Mykolayiv Regional Museum of Local History

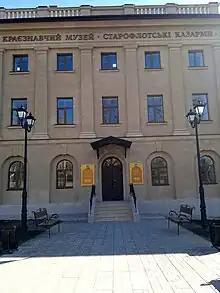
The Regional Museum of local lore of Mykolaiv

Mykolayiv Regional Museum of Local History "“Staroflotski Barracks”" is one of the oldest museums in Ukraine. It was established on 15 (28) December 1913.